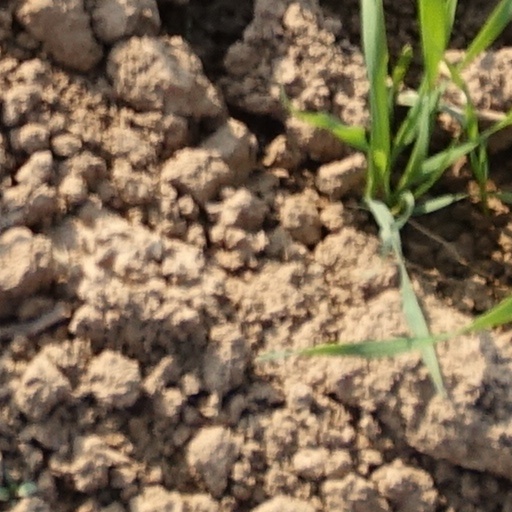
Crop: wheat